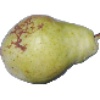
Label: pear_williams